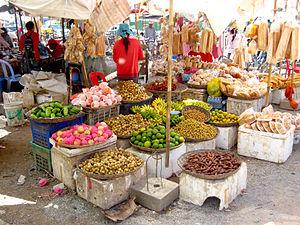
Le marché de Puok (Cambodge) en septembre 2010.
Puok est l'un des douze districts de la province de Siem Reap au Nord-Ouest du Cambodge.